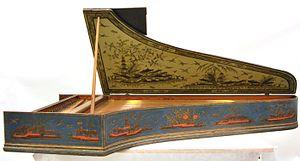
Clavecin par Christian Zell (Hambourg, 1737) - Barcelone, Museu de la Música
Christian Zell fut un maître facteur de clavecins hambourgeois actif au début du XVIIIᵉ siècle.
Un clavecin est un instrument de musique à cordes muni d'un ou plusieurs claviers dont chacune des cordes est « pincée » par un dispositif nommé sautereau.